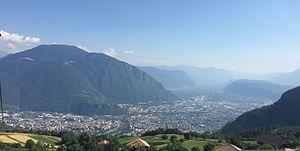
La province autonome de Bolzano, plus connue en français comme Haut-Adige, Tyrol du Sud ou Sud-Tyrol, est une province italienne, située dans le nord-est du pays, partie de la région autonome du Trentin-Haut-Adige, à la frontière de l'Autriche et de la Suisse. Depuis 2001, les deux noms, Alto Adige et Südtirol figurent dans la Constitution italienne. Son chef-lieu est Bolzane.
Bolzano /bolˈtsaːno/ en italien, Bozen /ˈboːtsn̩/ en allemand et Bolzane en français /bɔl.zan/ est une ville italienne du Haut-Adige dans la région autonome du Trentin-Haut-Adige.